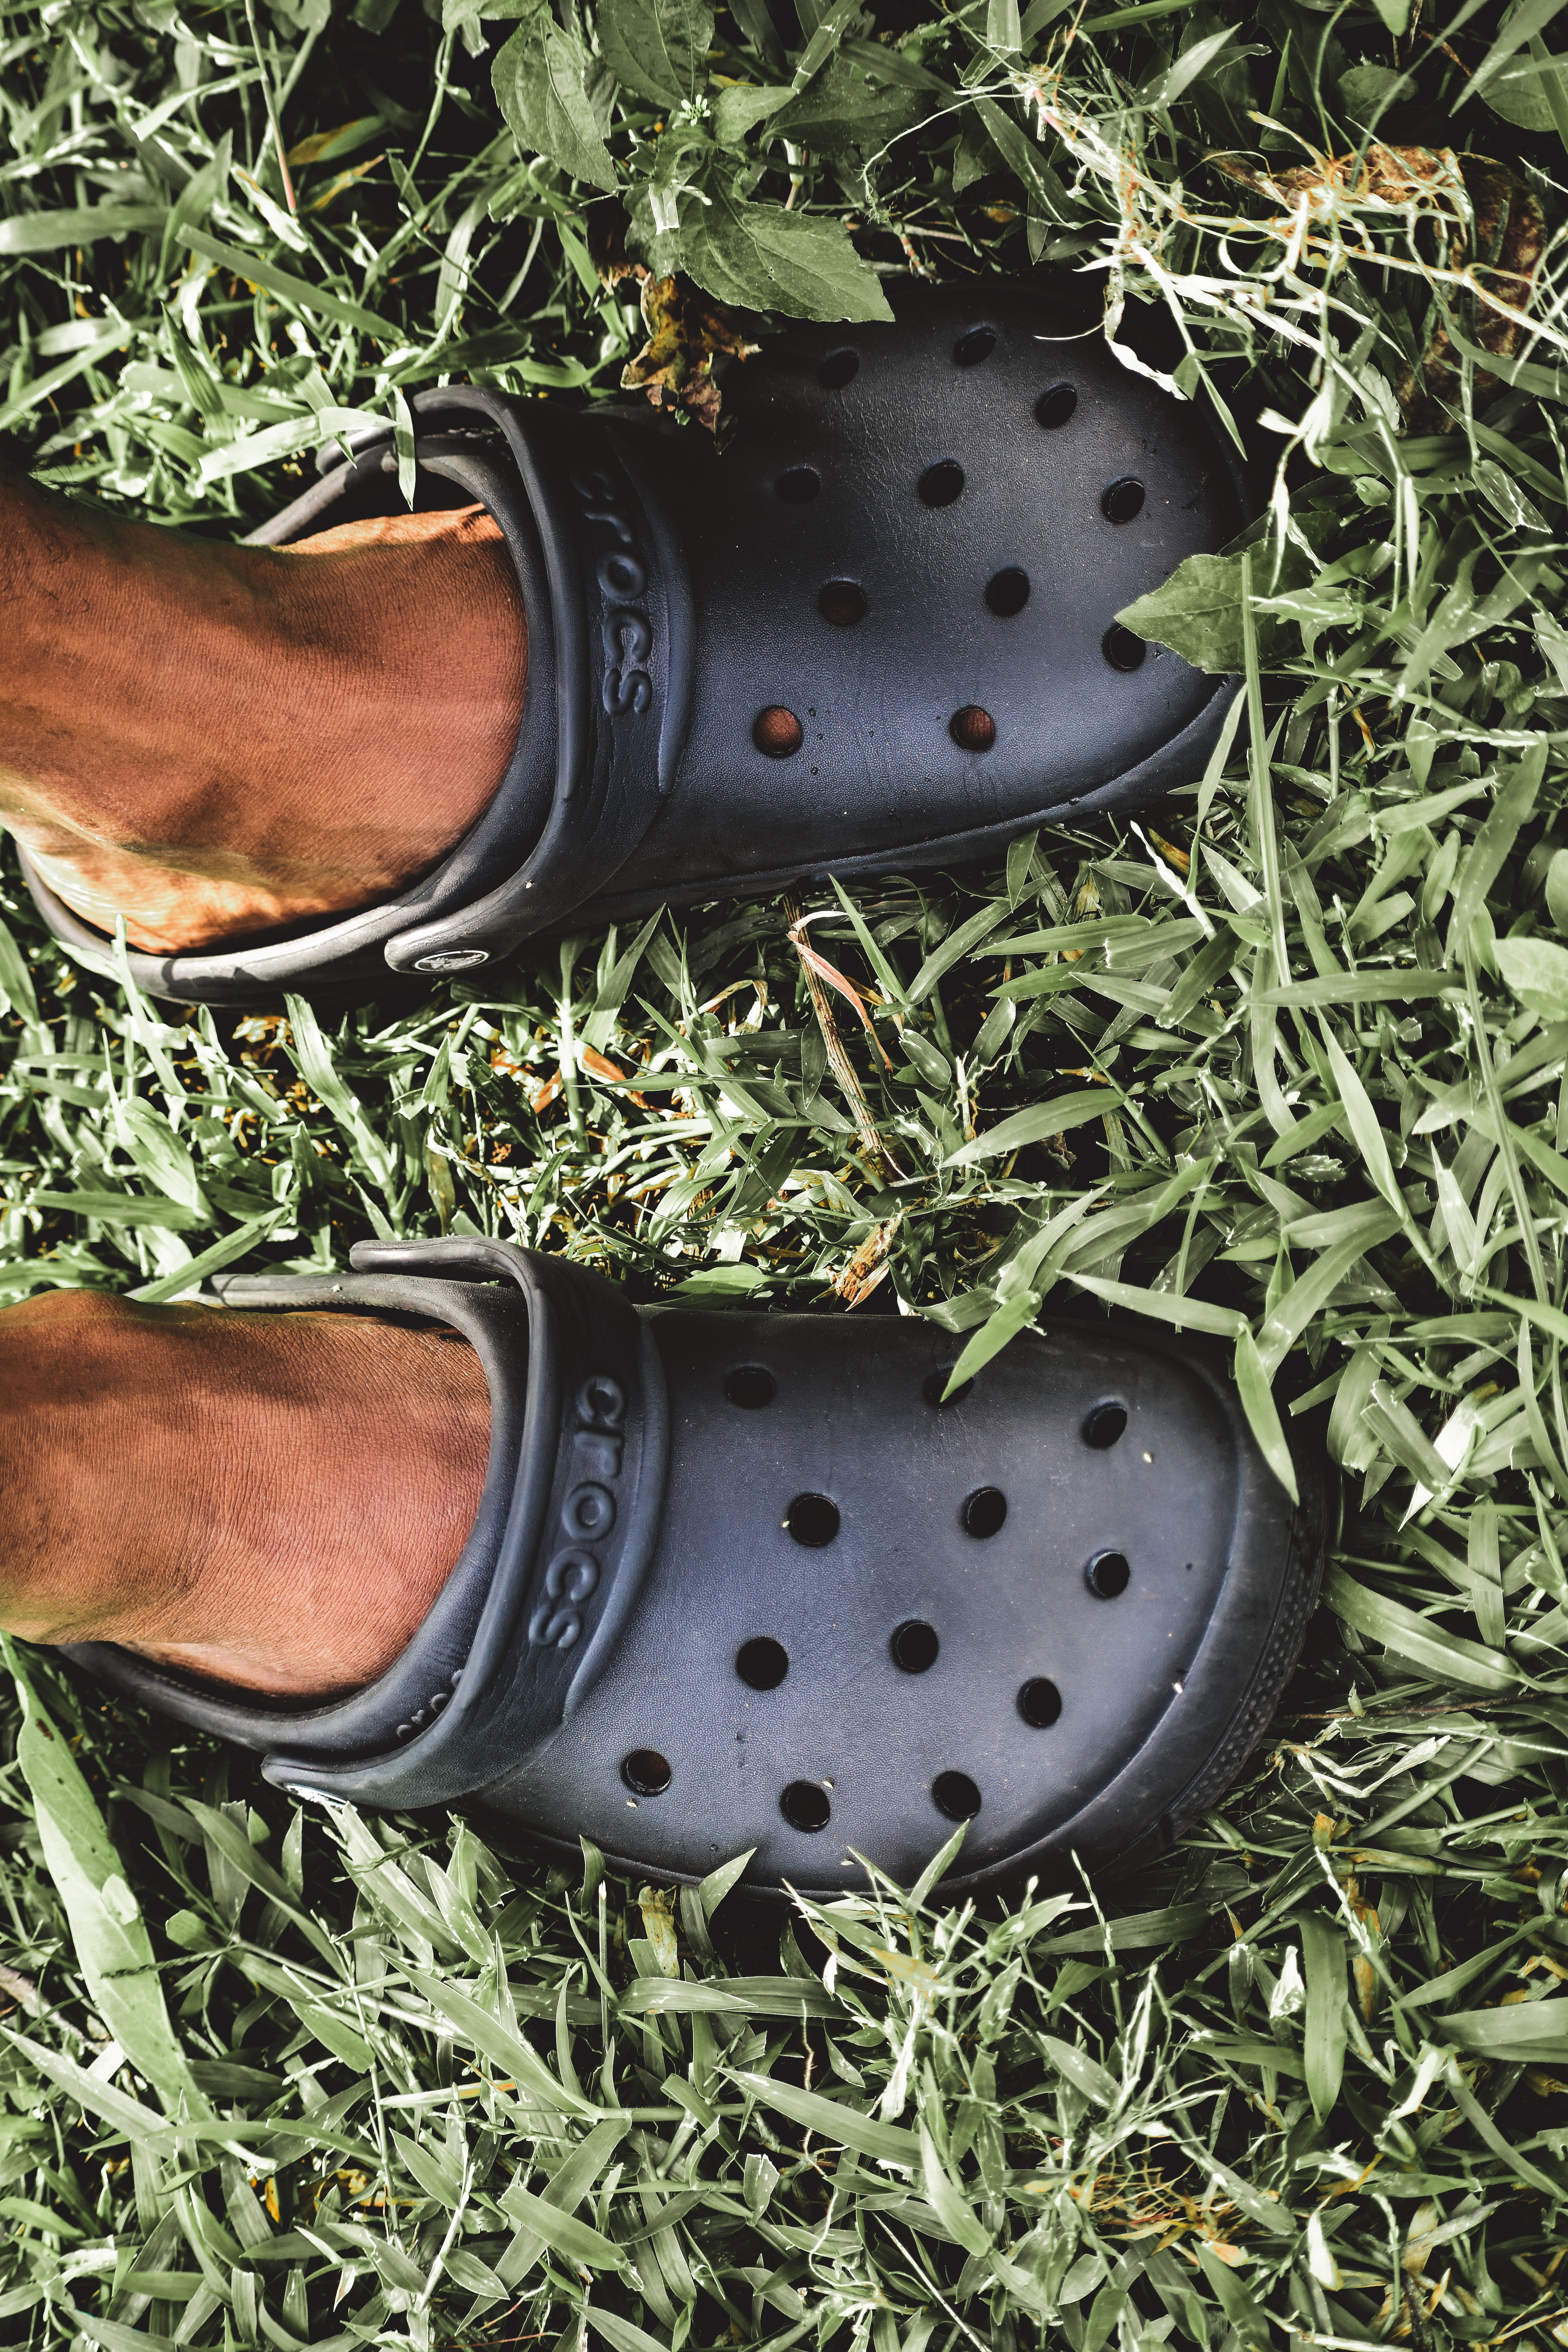
footwear, grass, leg, shoe, grass family, joint, human leg, plant, foot